Young Leosia

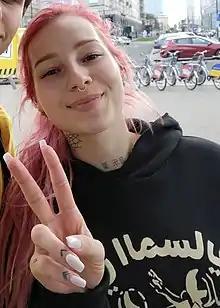

Sara Leokadia Sudoł (born 13 August 1998 in Szczecin), known professionally as Young Leosia (formerly Sara) is a Polish singer, rapper, songwriter, sound engineer and DJ.